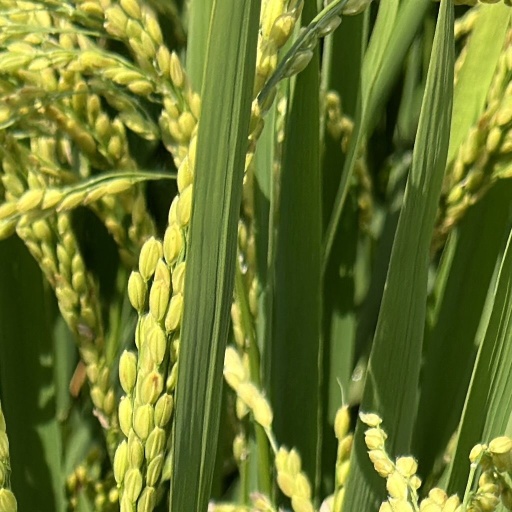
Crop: rice